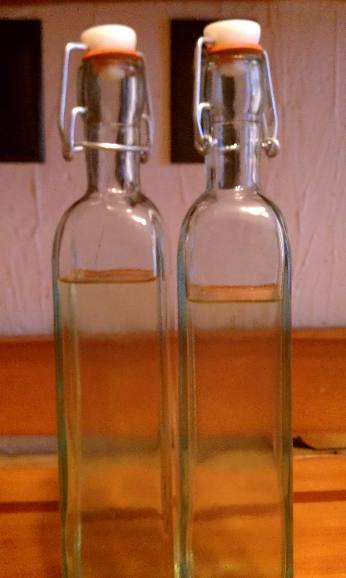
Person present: No